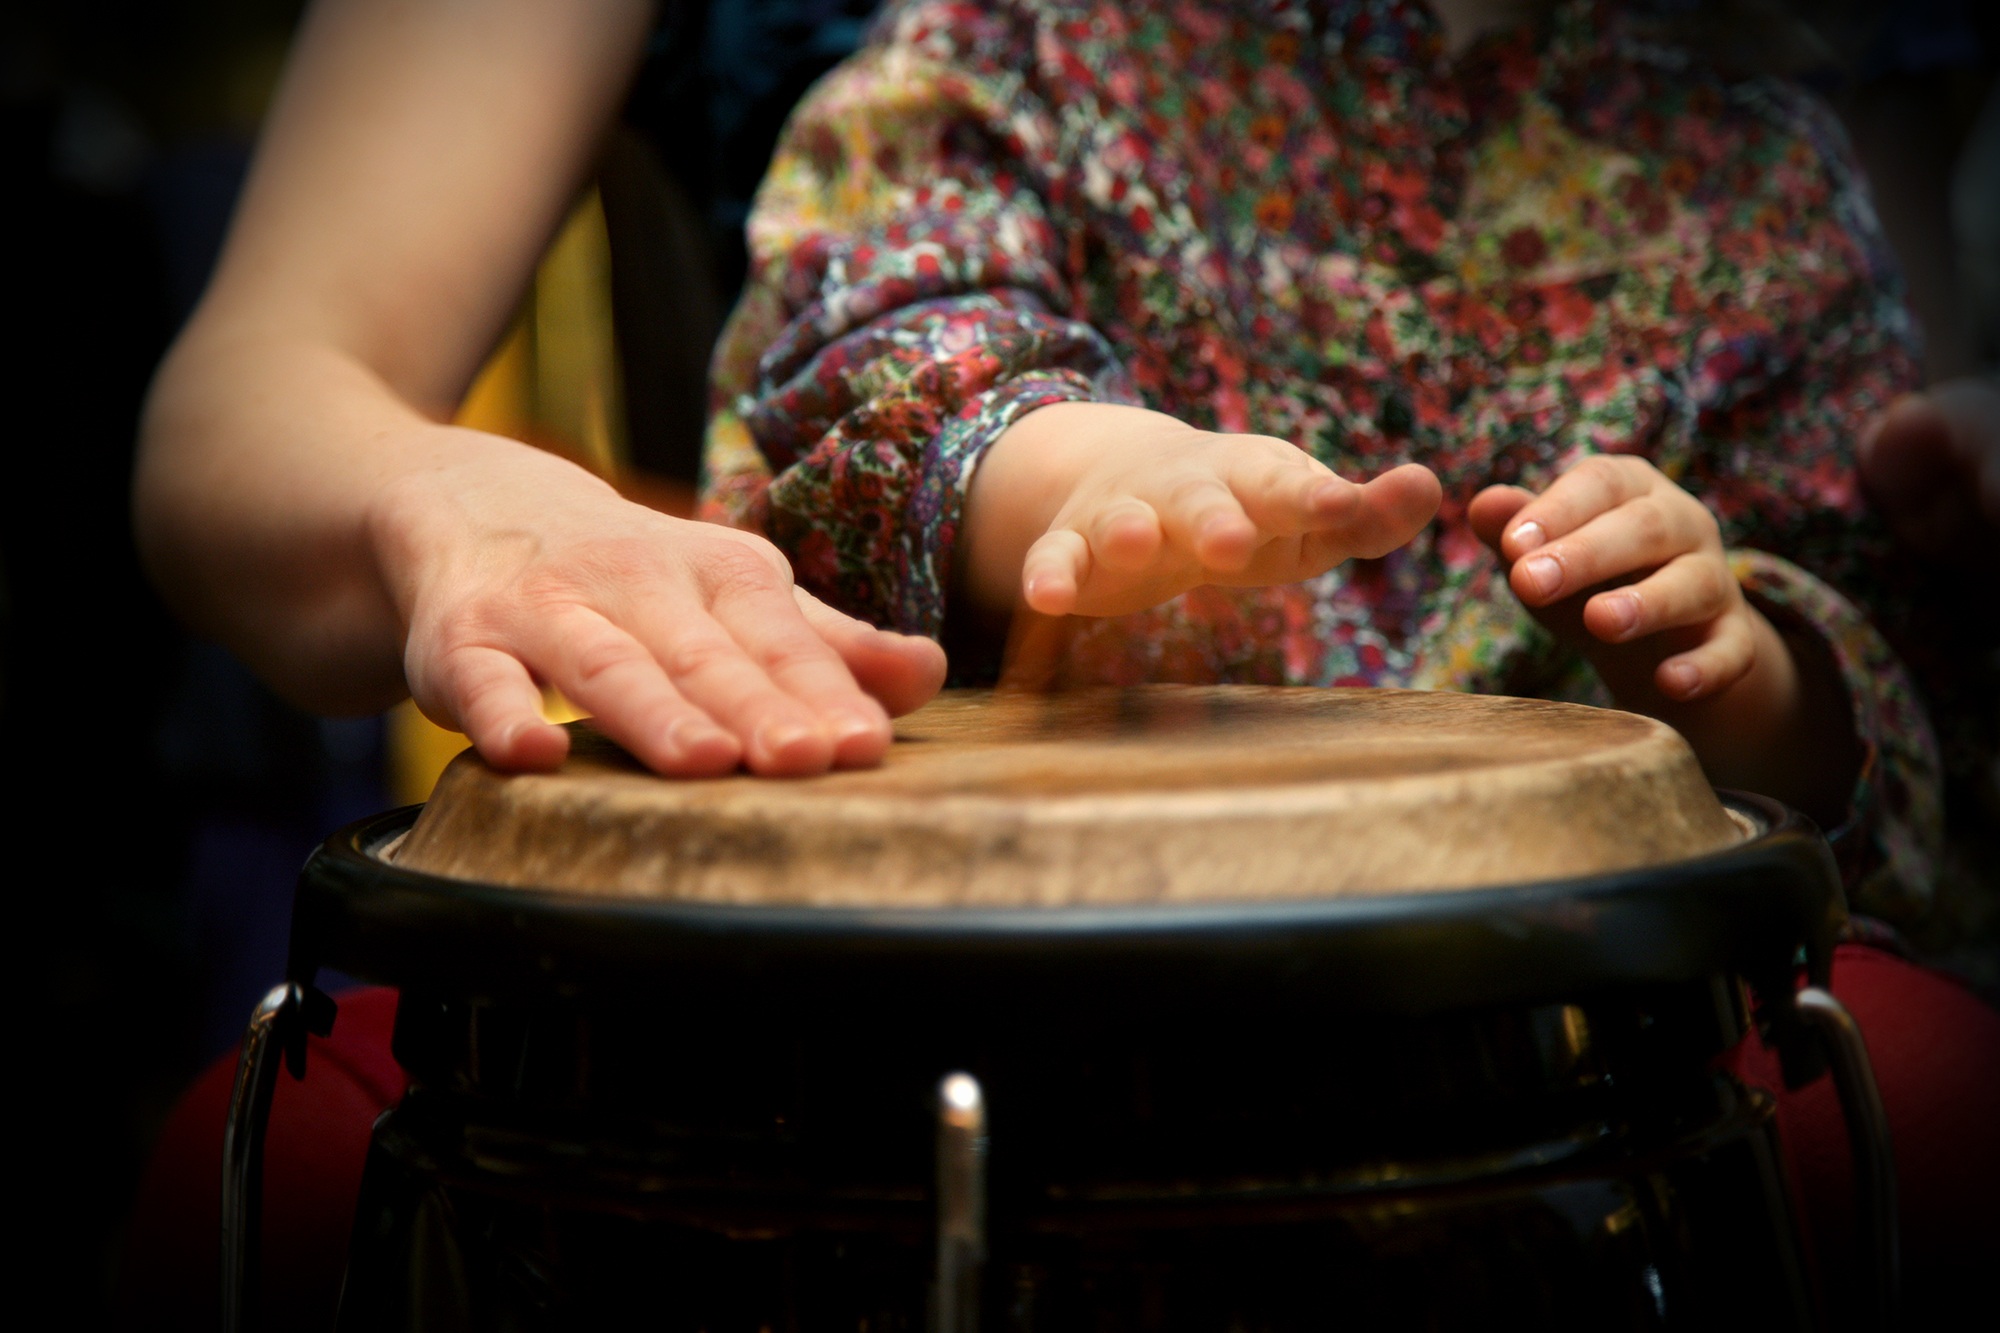
music, concert, drum, swing, musical instrument, percussion, festival, drummer, classical music, your music tree, world music, welcome music, wedding music, latin music, acapella, skin head percussion instrument